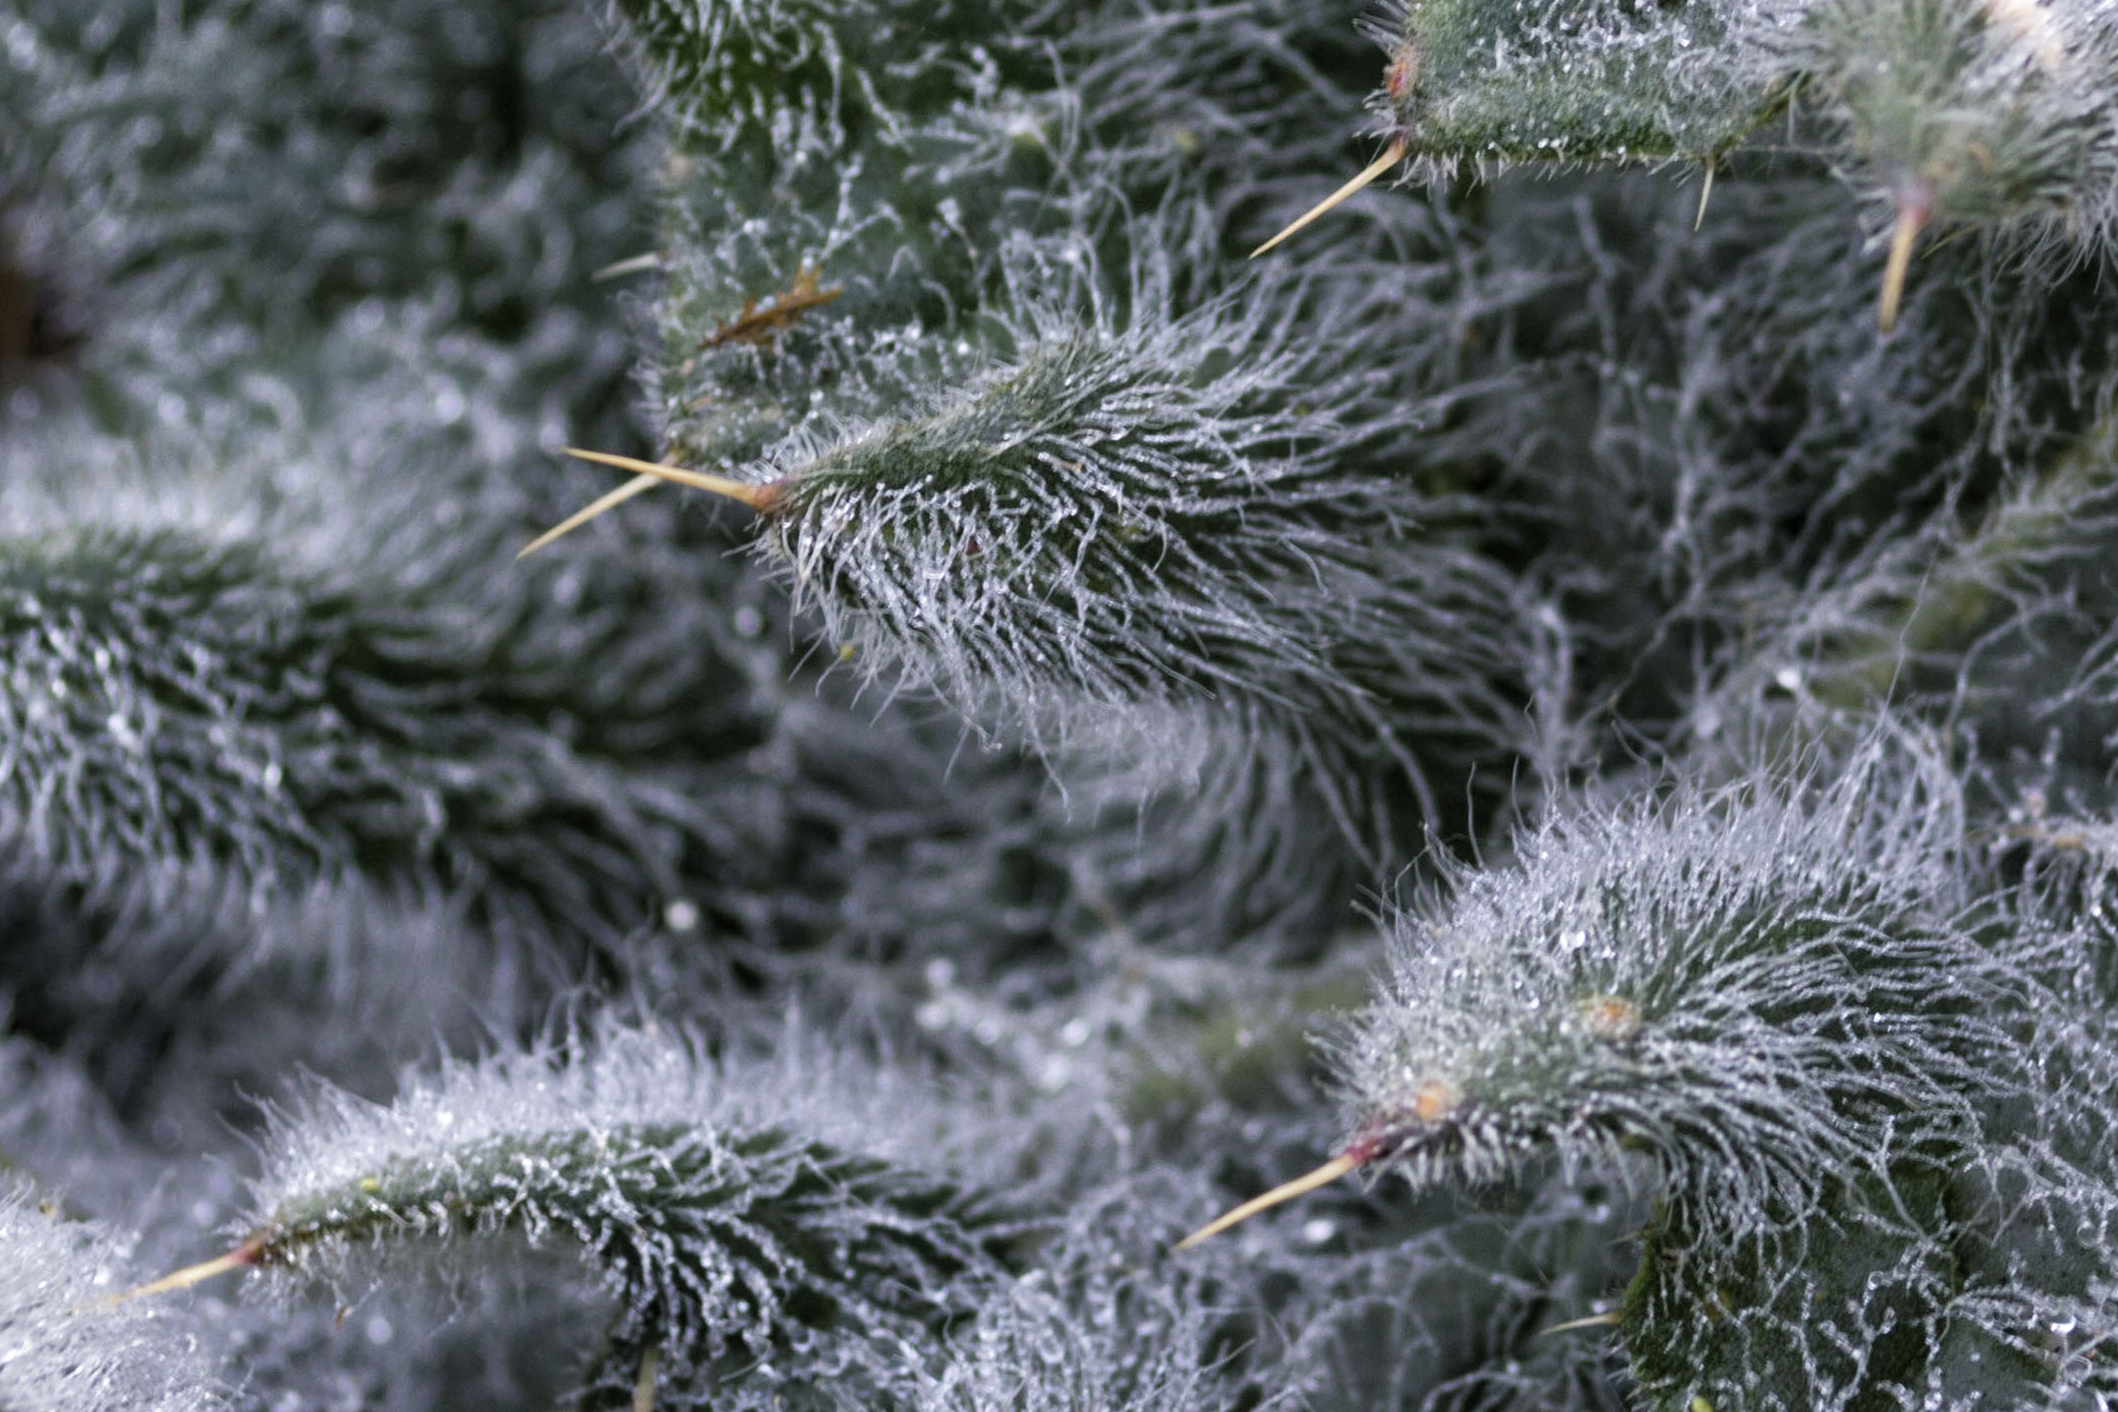
tree, nature, grass, outdoor, branch, snow, winter, plant, photography, frost, evergreen, botany, nikon, fir, twig, conifer, nederland, netherlands, zuidholland, spruce, outdoorphotography, thistle, paulvandevelde, pdvandevelde, padagudaloma, natuurfotografie, dordrecht, biesbosch, nederlandinfotos, distel, hollandse, grass family, woody plant, land plant, thorns spines and prickles